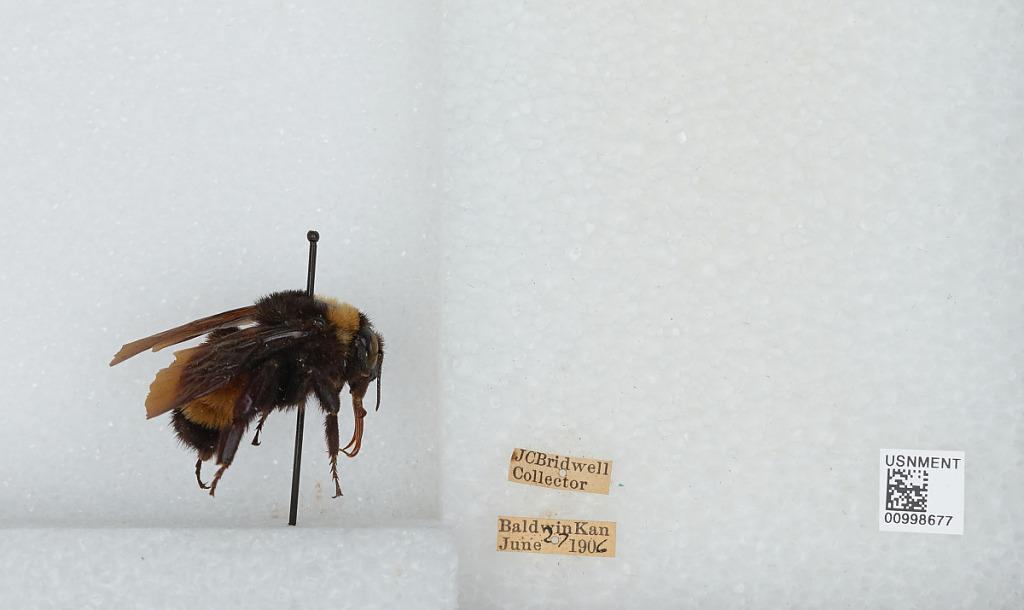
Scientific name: Bombus (Fervidobombus) pensylvanicus pensylvanicus (De Geer)
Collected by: J. Bridwell
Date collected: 1906-6-27
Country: United States
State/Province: Kansas
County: Douglas
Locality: Baldwin City
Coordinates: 38.7775, -95.1875